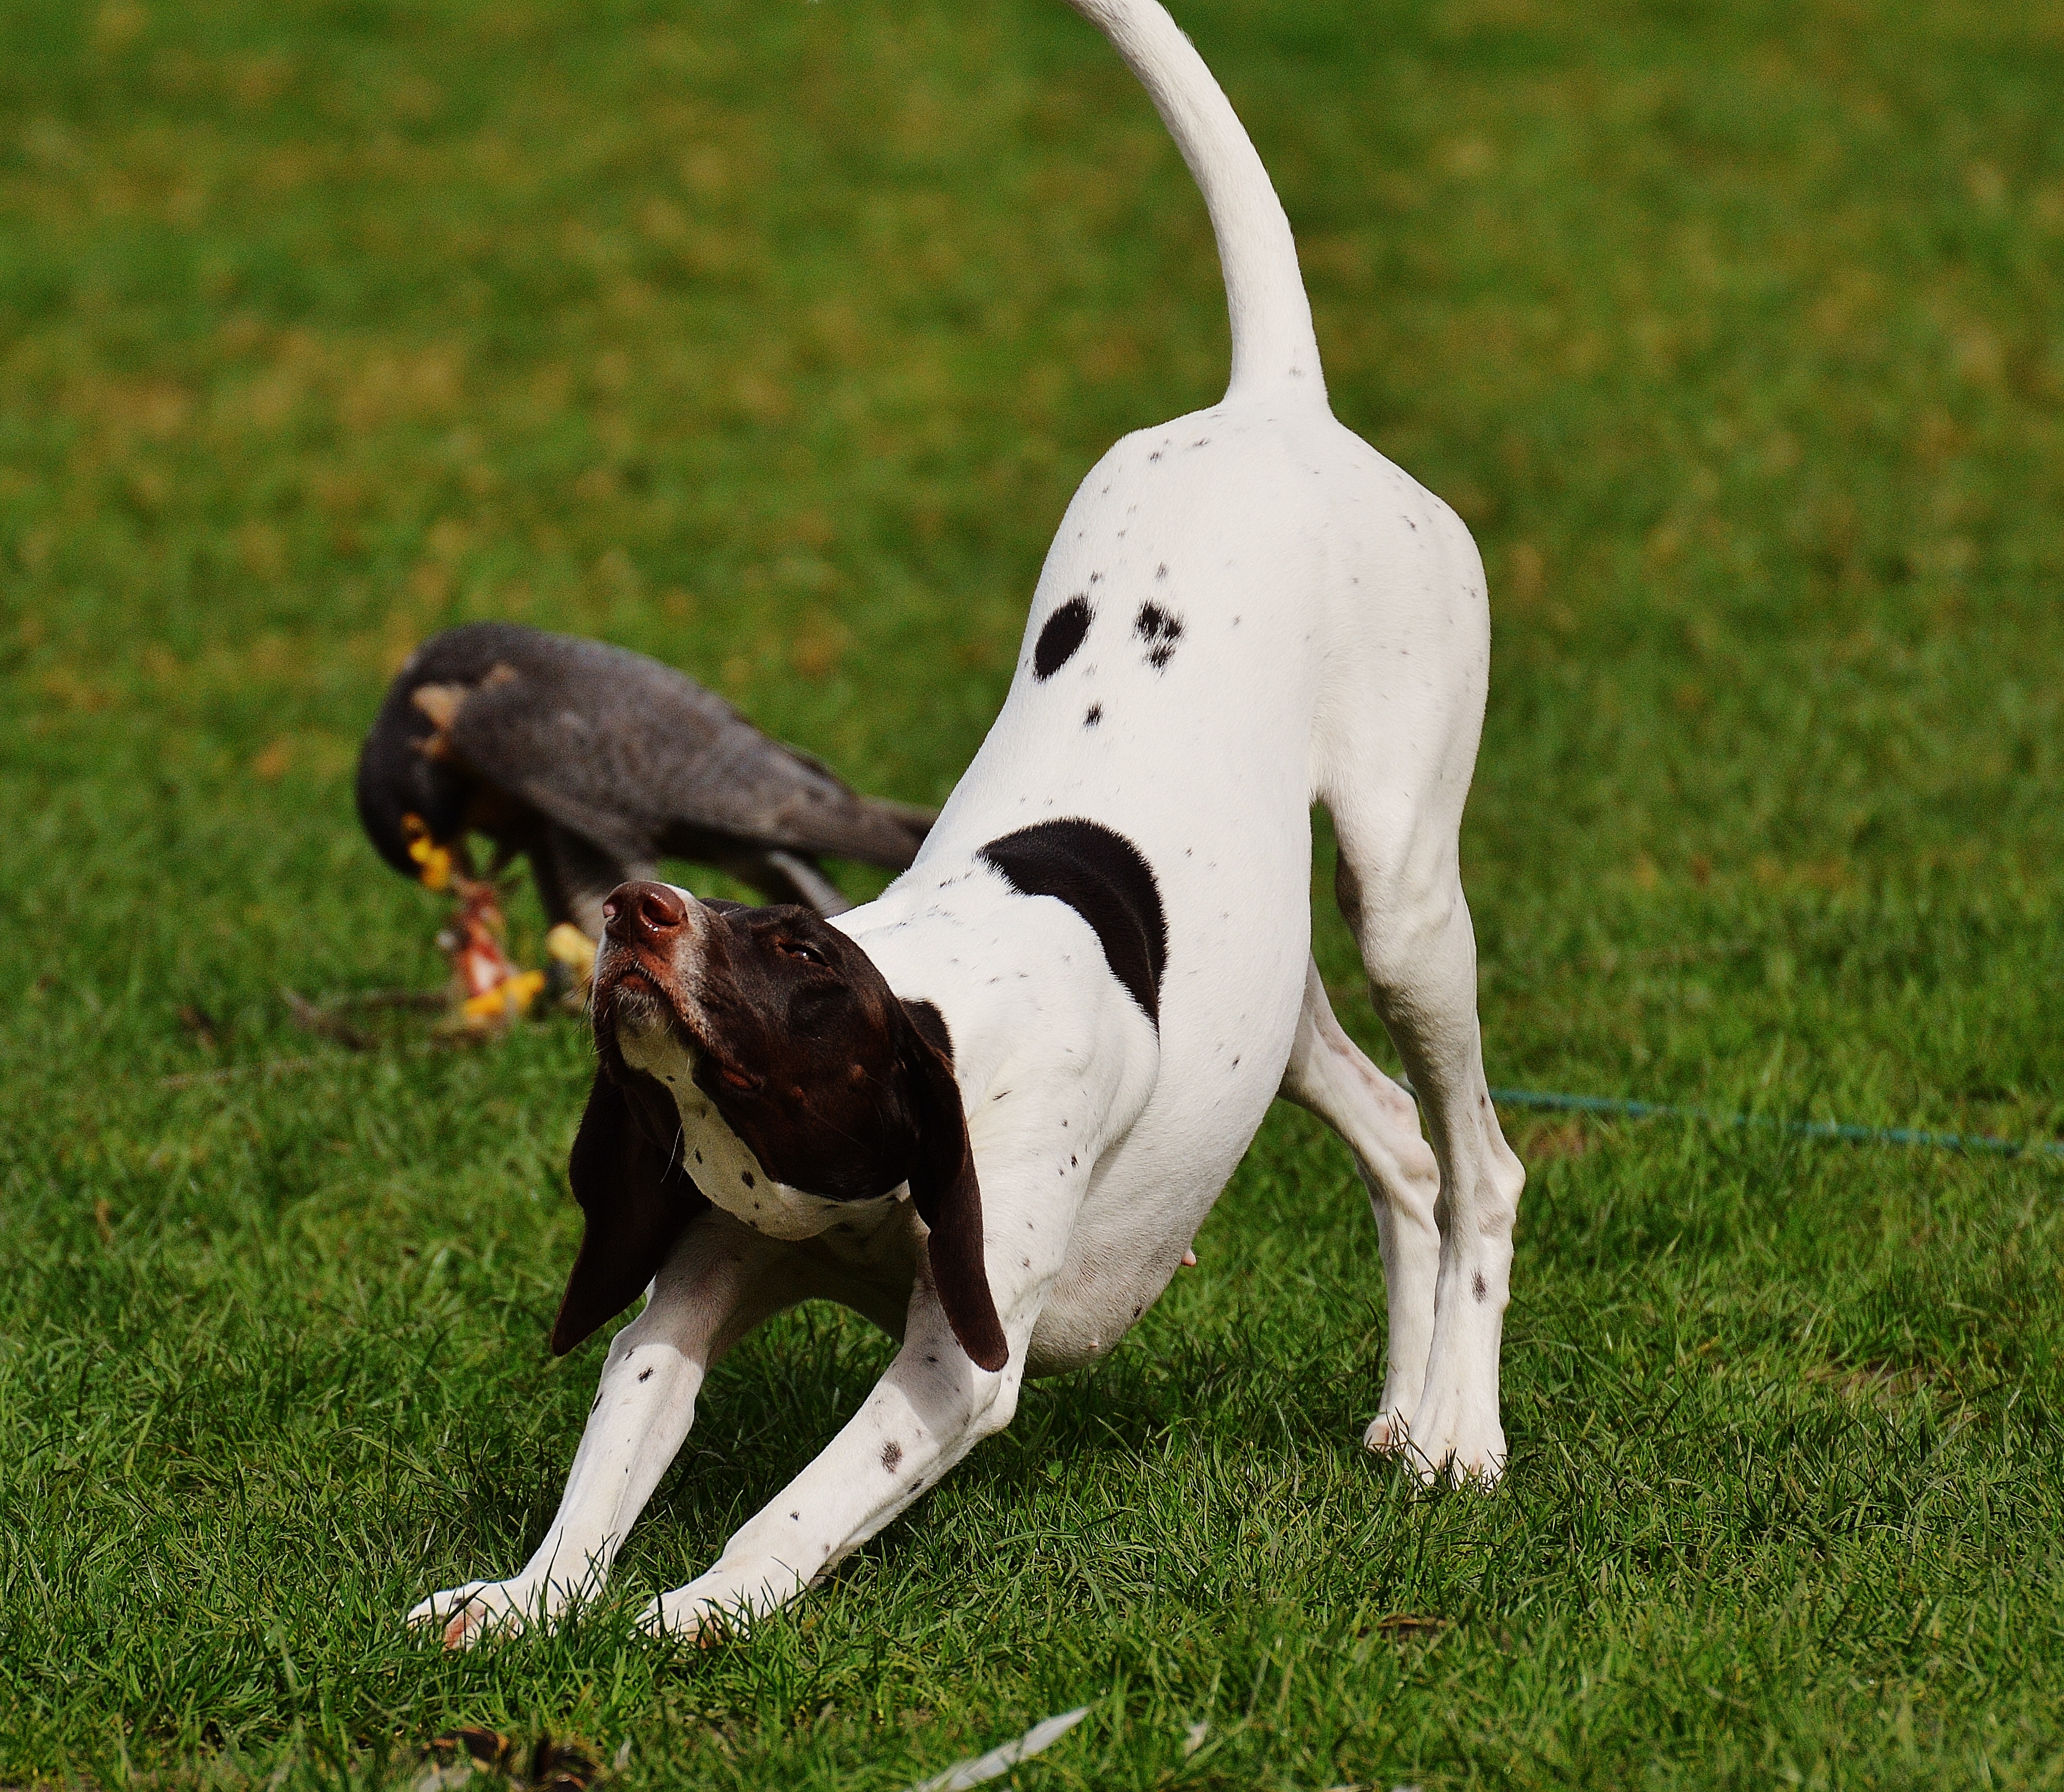
grass, puppy, dog, cute, mammal, sit, vertebrate, funny, falcon, terrier, relaxed, concerns, guard dog, wildpark poing, dog like mammal